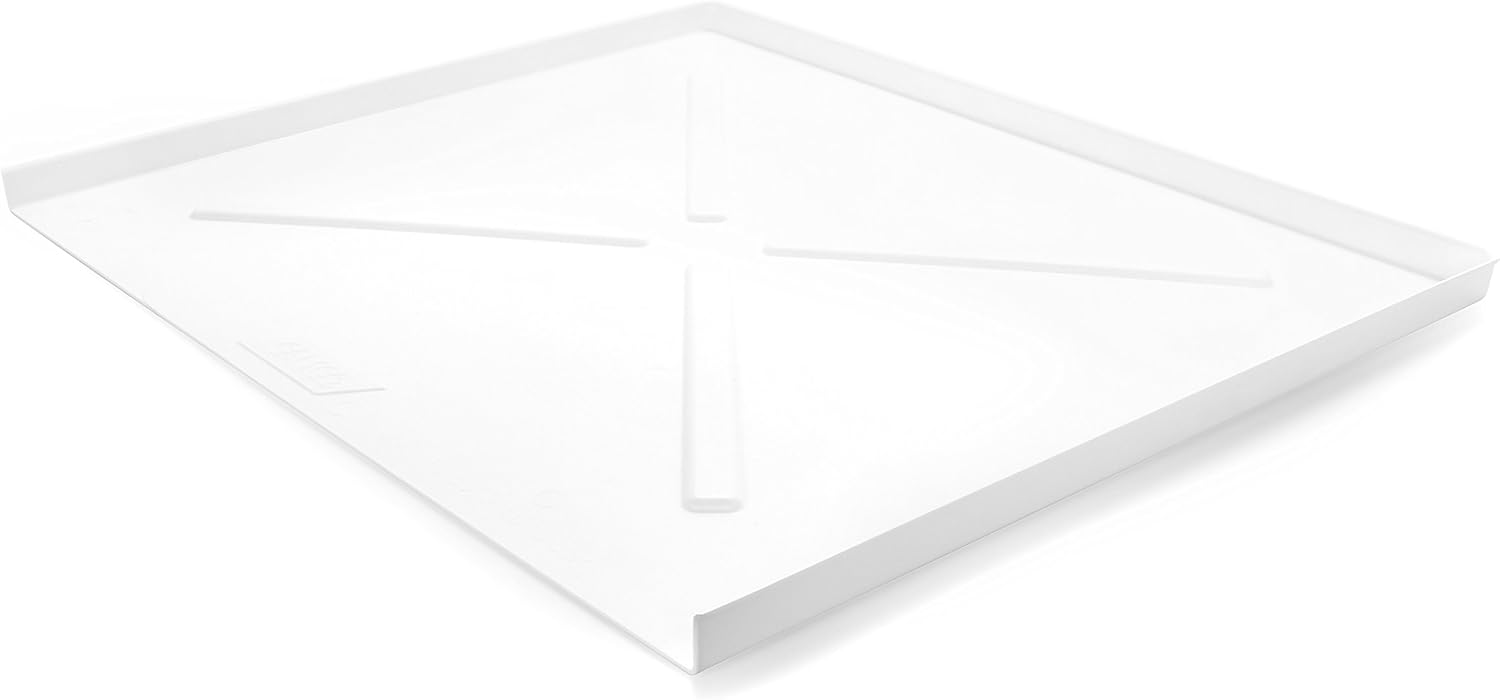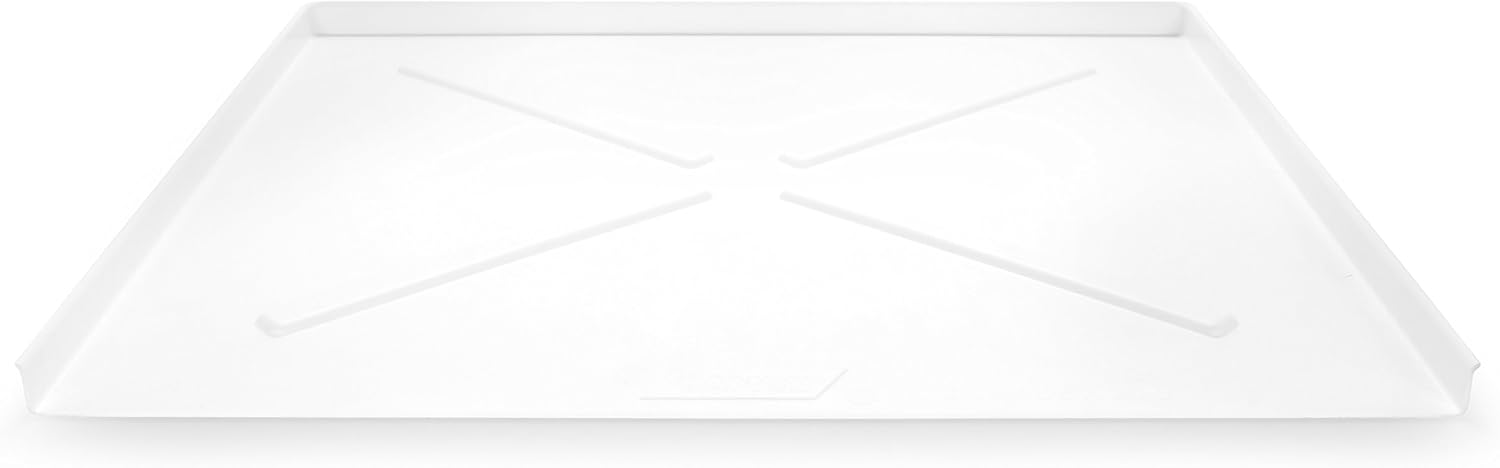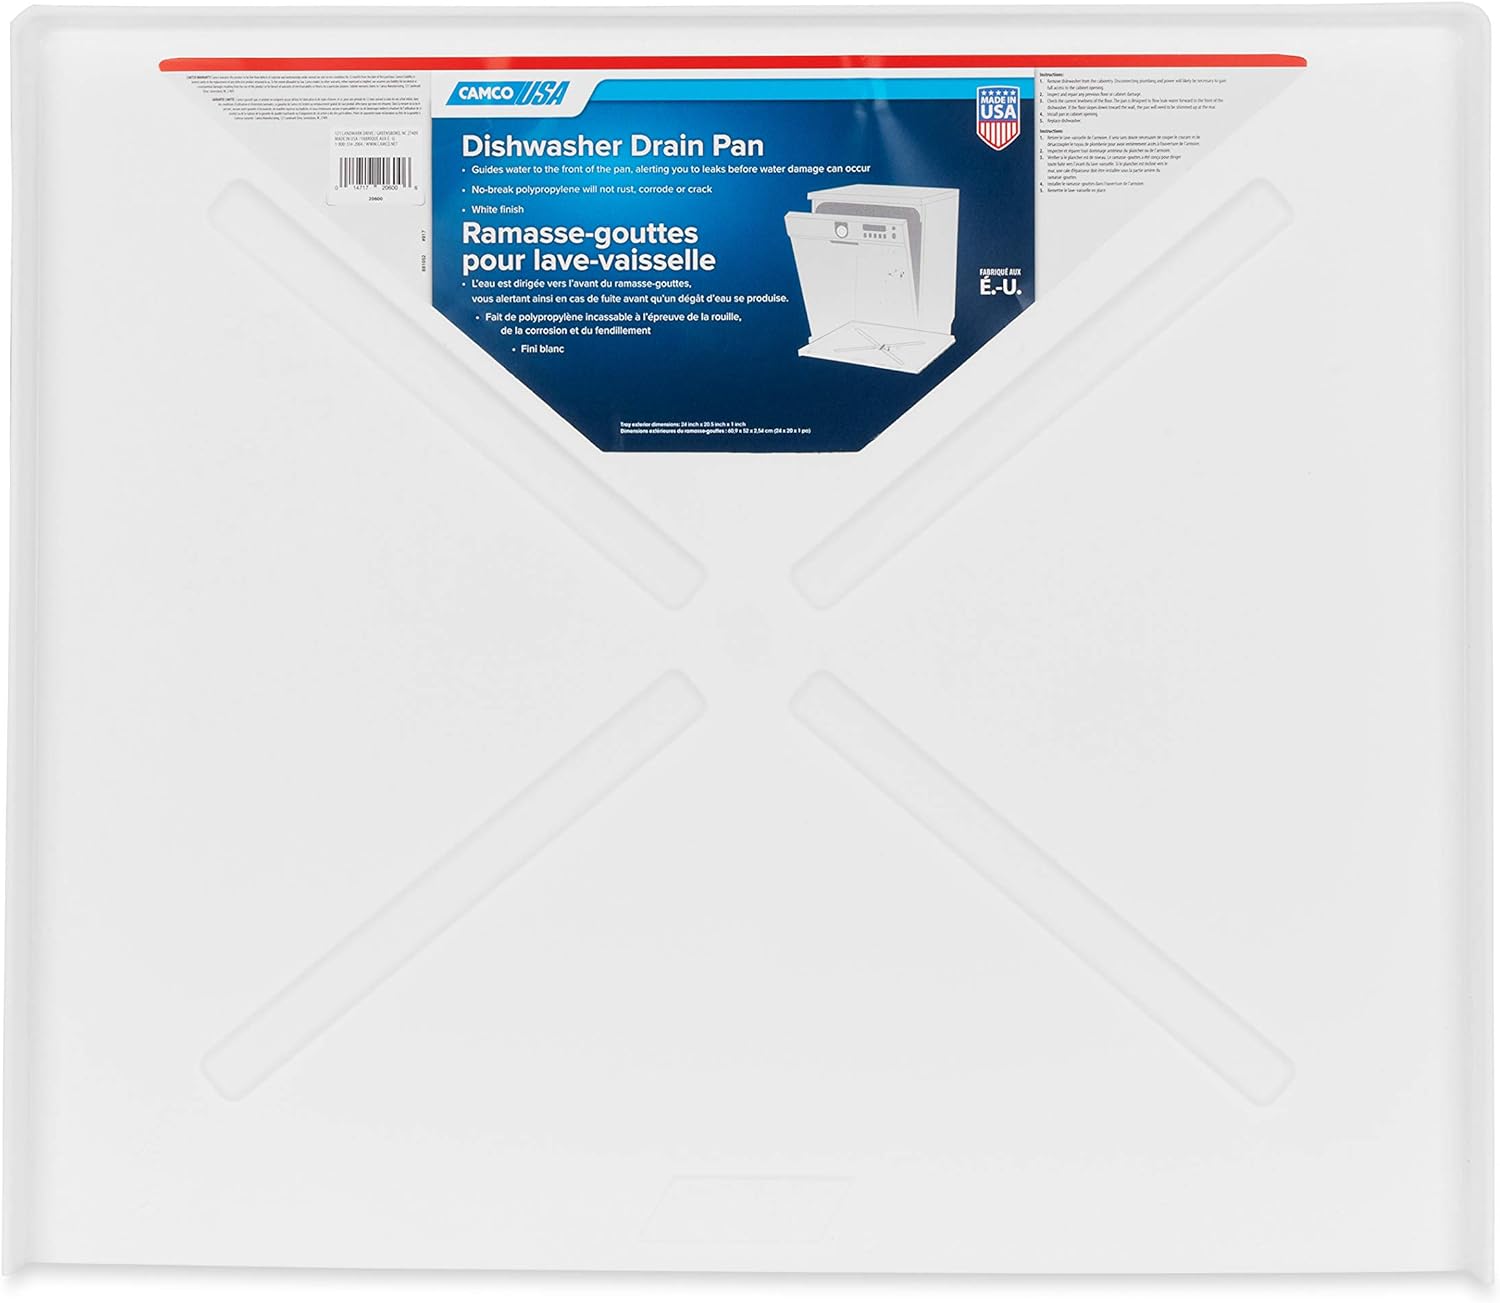
Camco Camper/RV Dishwasher Drain Pan | Features a Heavy-Duty Polymer Construction | Designed for Water to Flow toward the Front of the Dishwasher | Outer Measurements 24-inches x 20.5-inches (20600)
Category: Automotive
Camco's Dishwasher Drain Pan helps stop expensive repair costs by alerting you to dishwasher leaks that would otherwise go undetected. It is designed to flow water to the front of the dishwasher so that you can see it before any water damage has occurred. Made of durable polymer, the drain pan will not rust, corrode, or crack. It measures 24-inches x 20 1/2-inches OD and is made in the USA.
Features: Protects your Floor, Cabinets and Walls: The drain pan sits under the dishwasher and alerts you of a leak by directing water to the front of the dishwasher | Provides Peace of Mind: Receive warning of a dishwasher leak, hose failure or water condensation prior to any damage occurring | Durable Construction: No-break polymer will not rust, corrode, or crack | Measurements: Measures 24-inches x 20 1/2-inches OD; Color: White | Made in the USA: Product is made in the USA